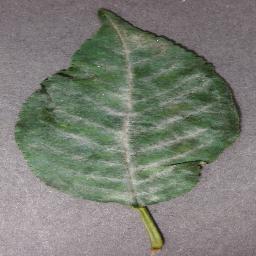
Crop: cherry
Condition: (including_sour)_powdery_mildew